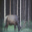
Label: deer